Whitby Psychiatric Hospital

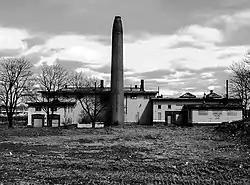
Building number 32 (Powerhouse) of Psych

Whitby Psychiatric Hospital, also known as Whitby Psych, Ontario Hospital for the Insane, Ontario Hospital, Whitby, or OHW, was a psychiatric hospital located in Whitby, Ontario. The hospital was replaced by the Whitby Mental Health Centre (now the Ontario Shores Centre for Mental Health Sciences) in 1995, which operates on the same site.